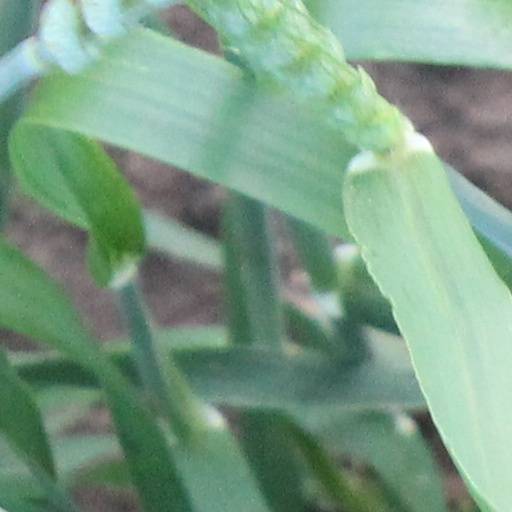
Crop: wheat